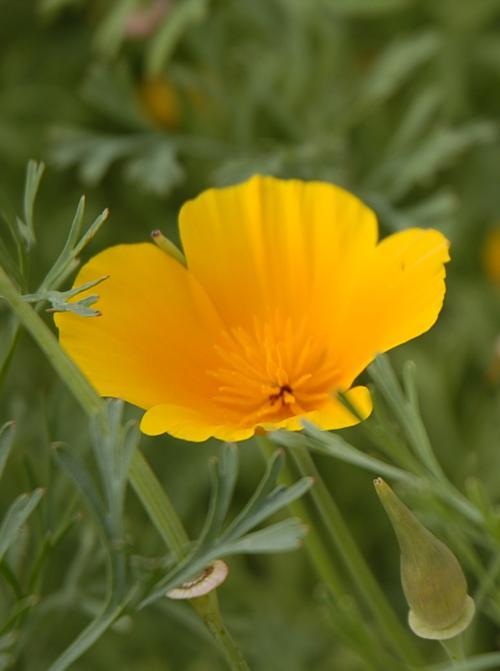
Label: californian poppy